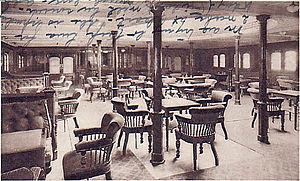
Le RMS Mauretania est un paquebot transatlantique britannique armé par la Cunard et construit par les chantiers Swan Hunter & Wigham Richardson à Wallsend. Lancé le 20 janvier 1906, il est alors l'un des paquebots les plus grands et les plus rapides du monde. Il remporte le Ruban bleu en 1907 et conserve son record pendant vingt-deux ans.